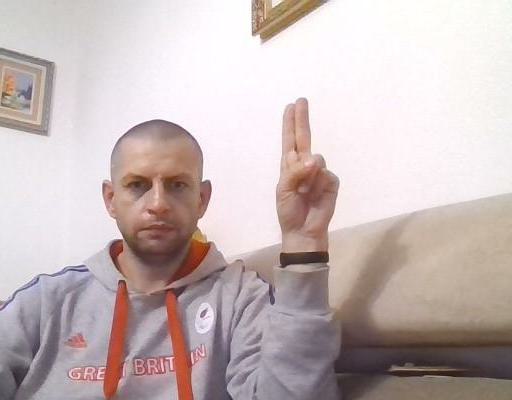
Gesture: two_up